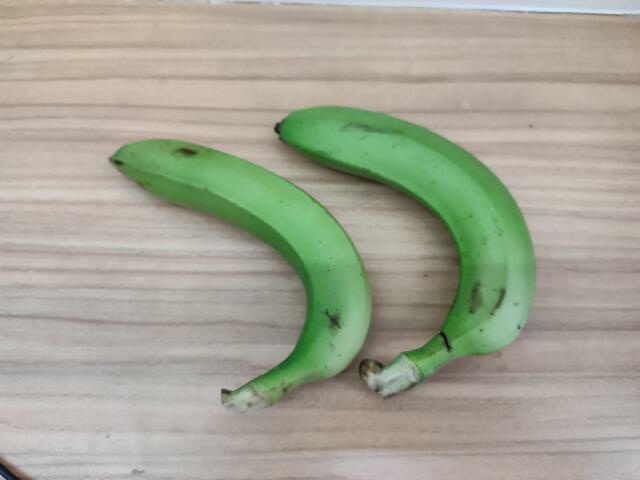
Label: Raw_Banana